Tulare County, California

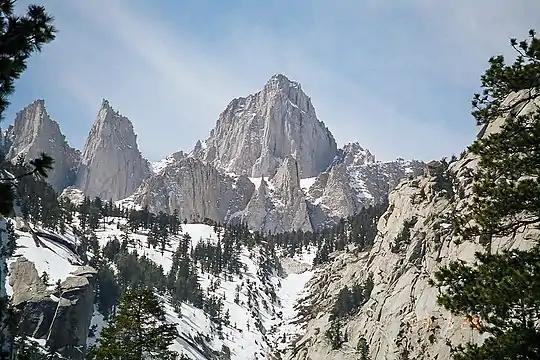
Mount Whitney is located on the Tulare–Inyo county line.

The land was occupied for thousands of years by the Yokuts. Beginning in the eighteenth century, Spain established missions to colonize California and convert the American Indians to Christianity. Comandante Pedro Fages, while hunting for deserters in the Central Valley in 1772, discovered a great lake surrounded by marshes and filled with rushes; he named it "Los Tules" (the tules). It is from this lake that the county derives its name. The root of the name "Tulare" is found in the Nahuatl word "tullin", designating cattail or similar reeds.